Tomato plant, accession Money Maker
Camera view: horizontal (90 deg, fisheye); turntable rotation: 300 degrees
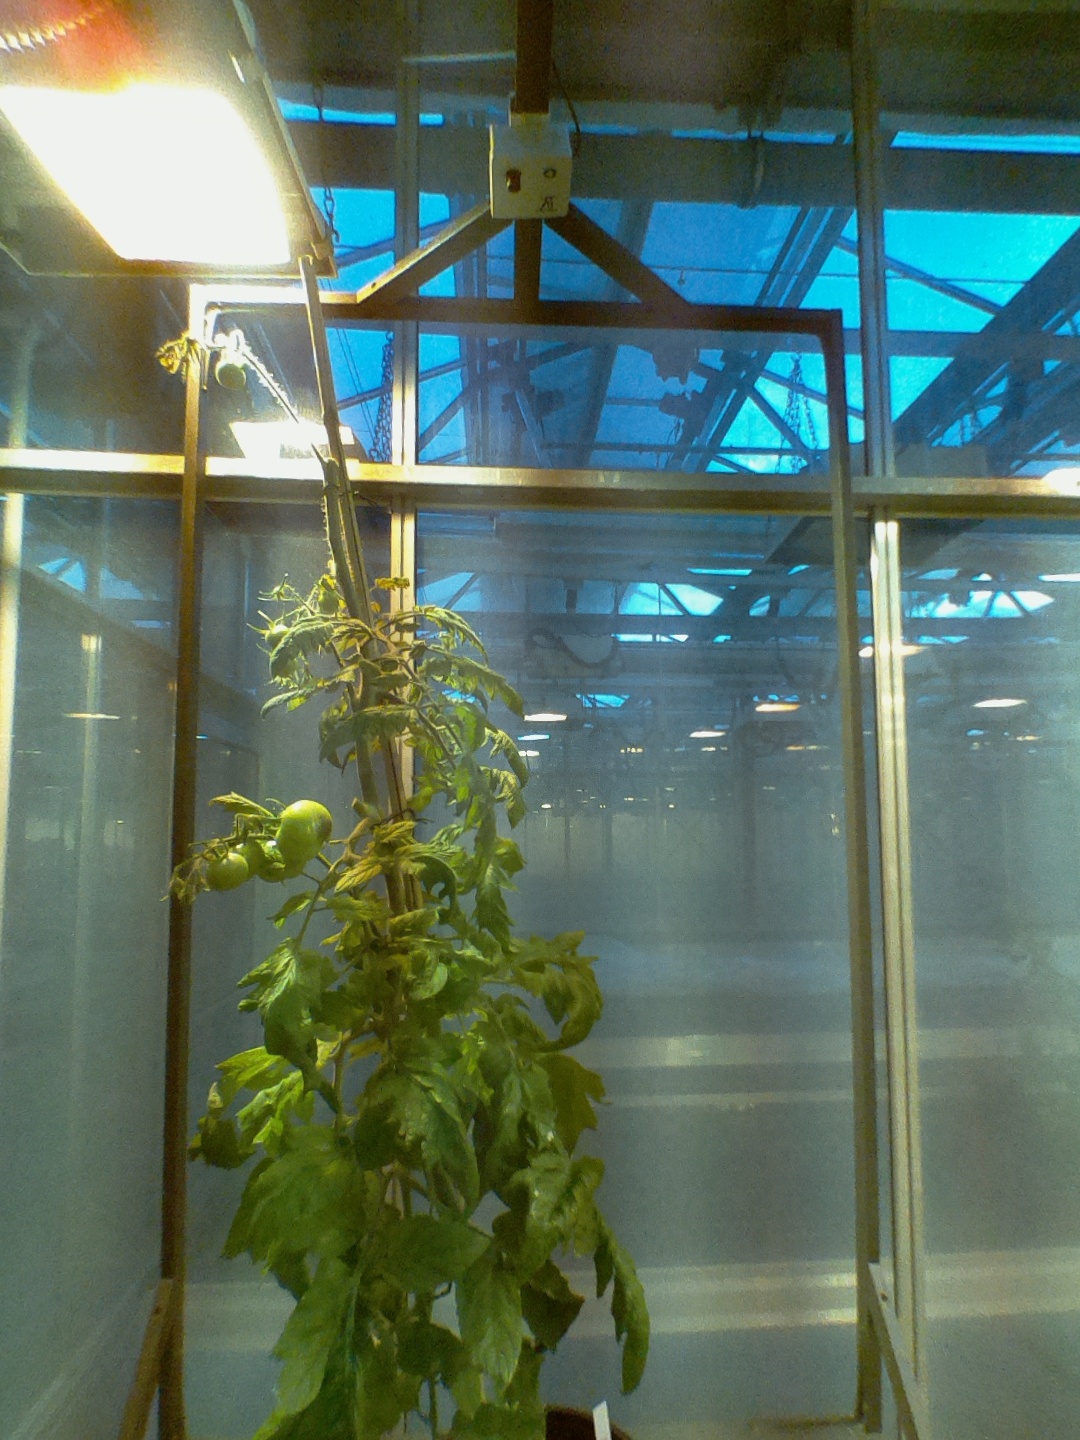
BBCH growth stage 78: 80% -90% of final fruit size